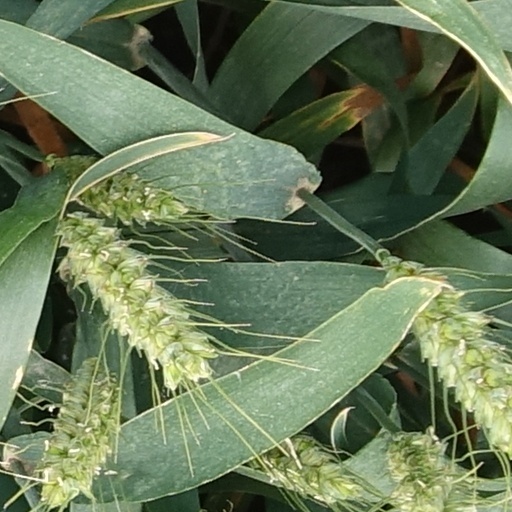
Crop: wheat